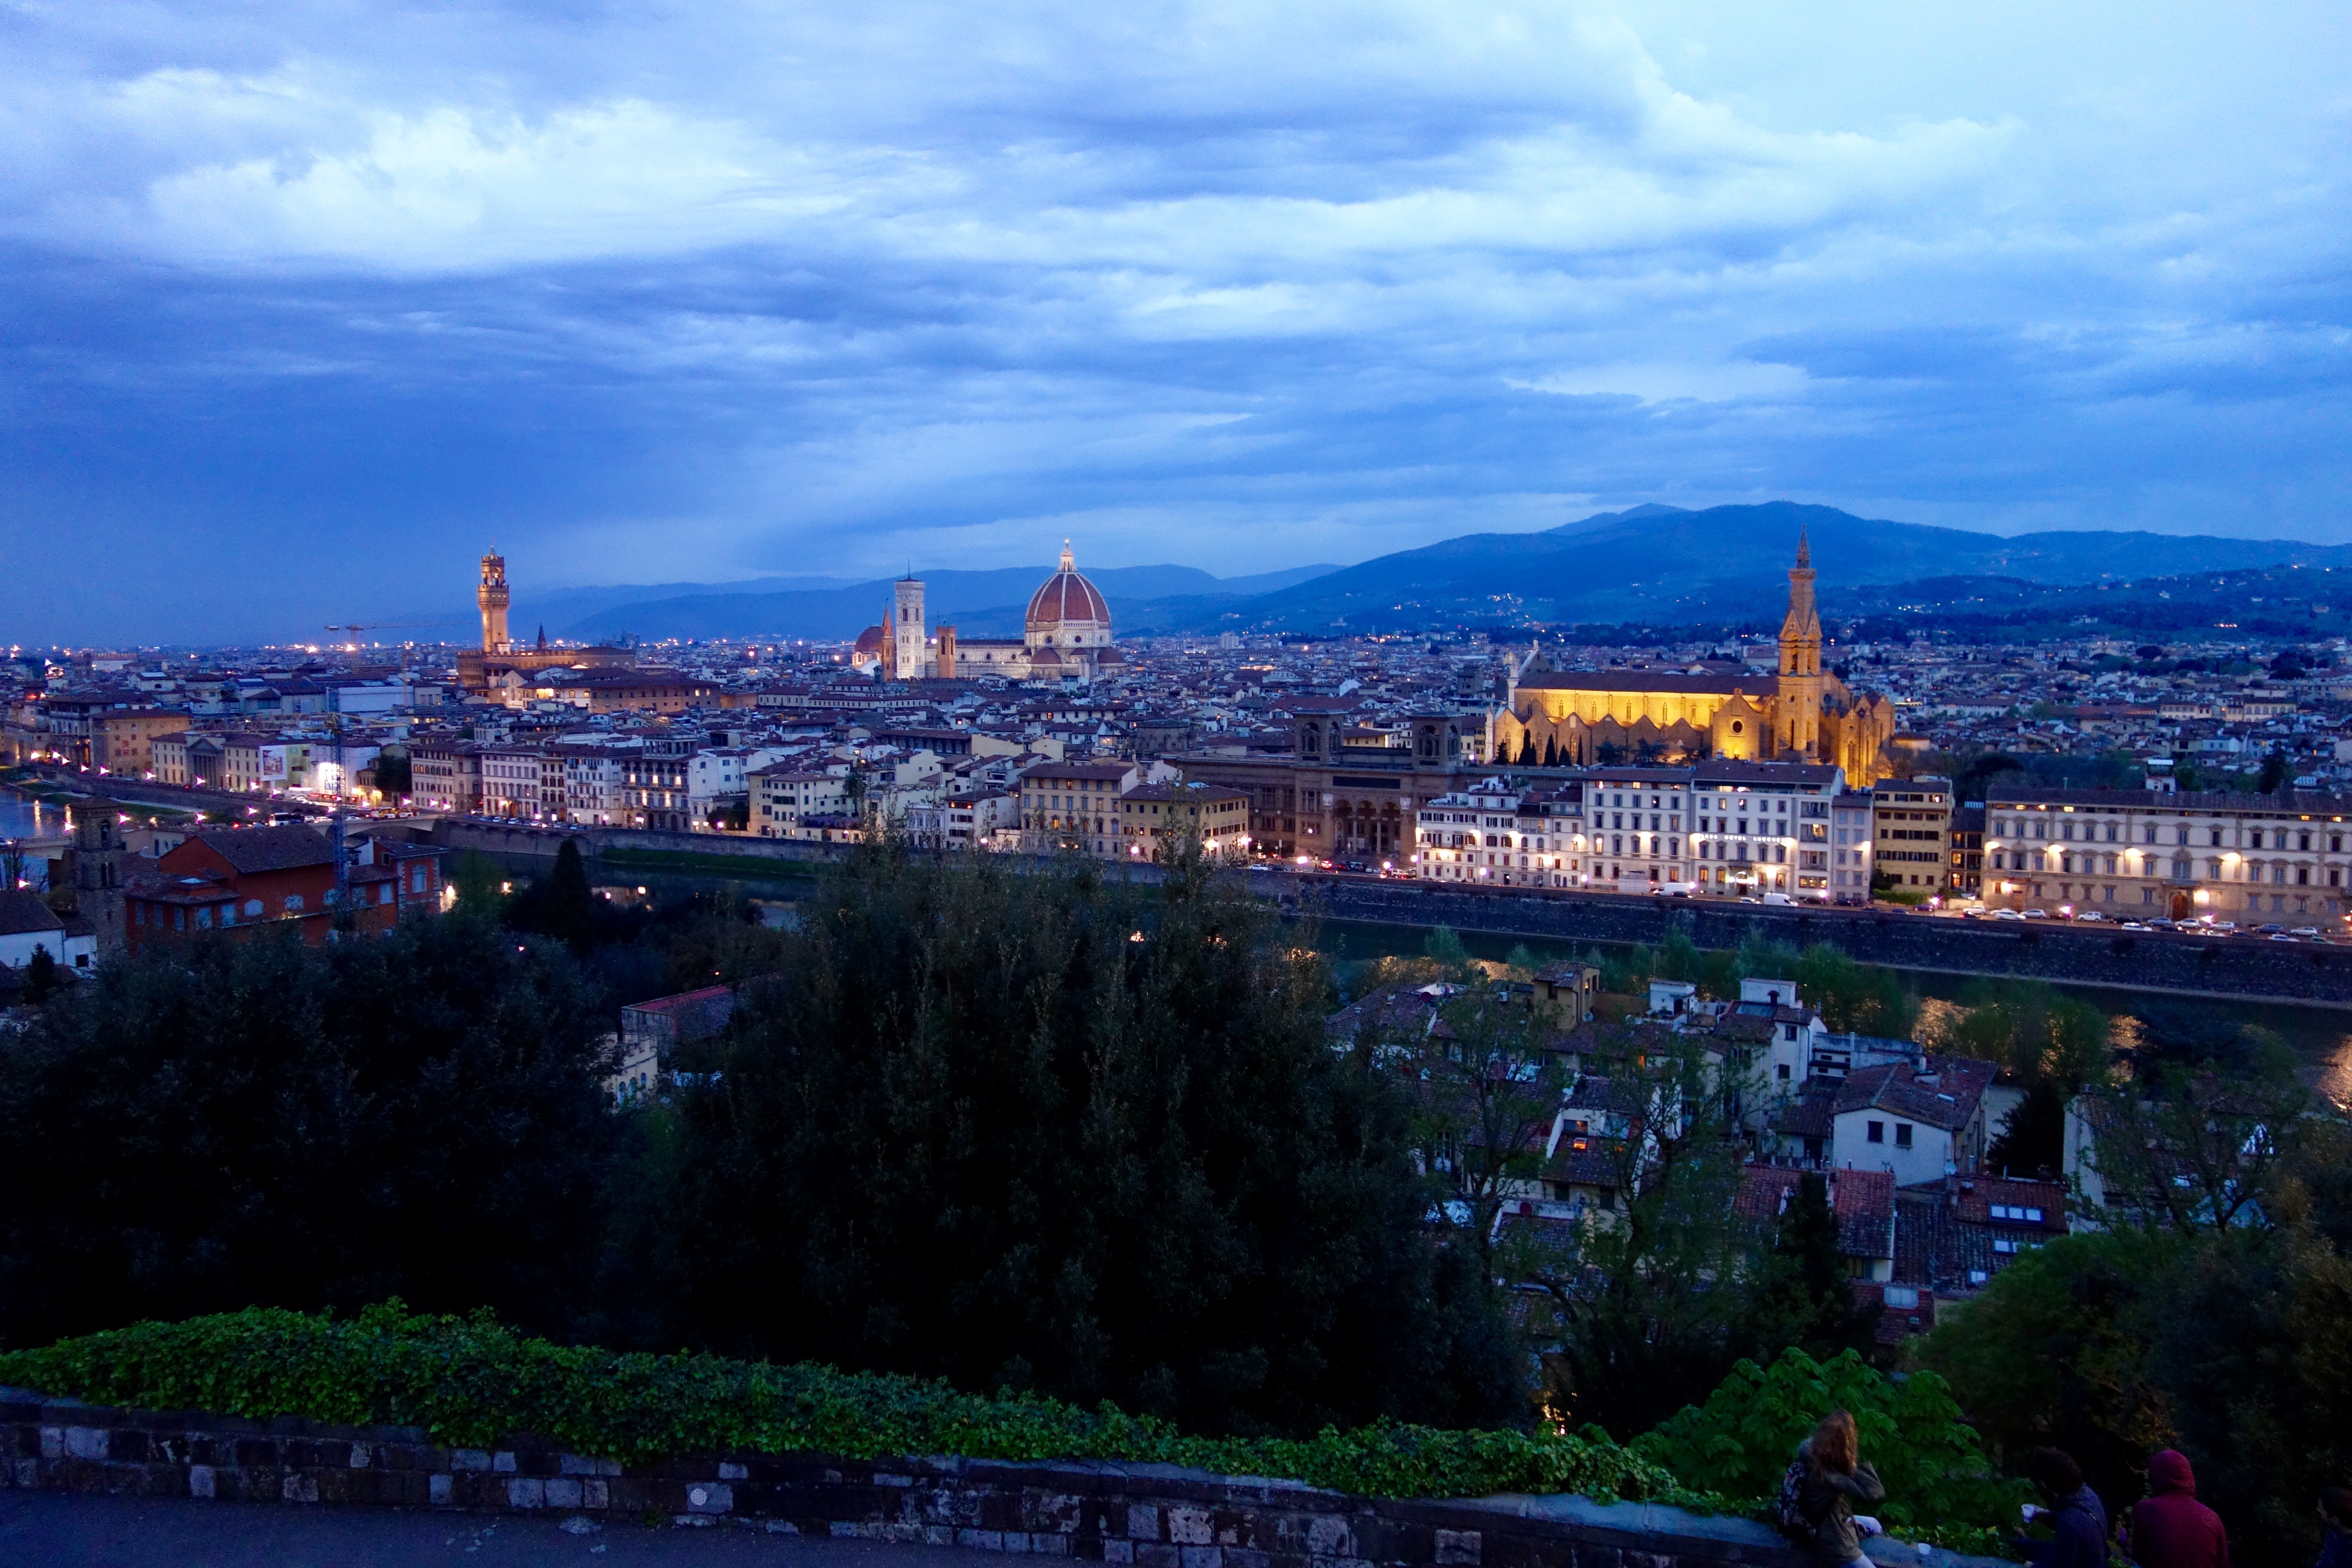
horizon, skyline, night, town, city, skyscraper, river, cityscape, panorama, downtown, dusk, evening, reflection, landmark, metropolis, aerial photography, urban area, human settlement, metropolitan area